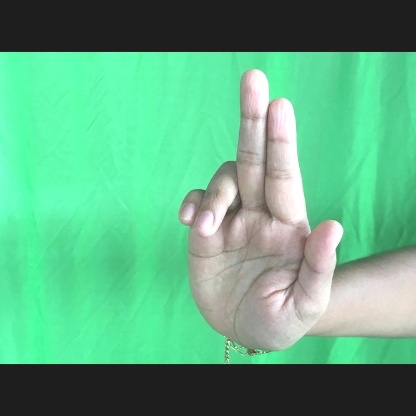
Mudra: Ardhapathaka